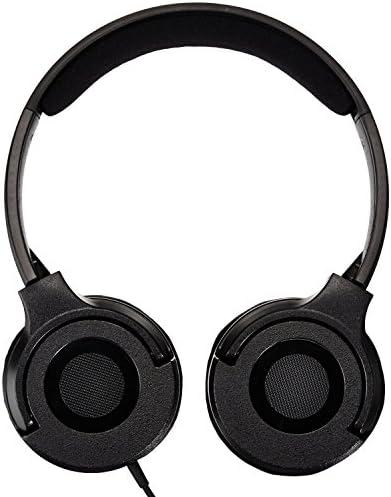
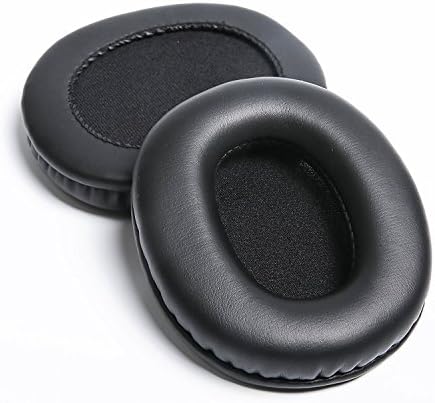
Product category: headphones
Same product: no